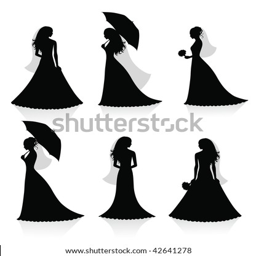
set of vector silhouettes of a bride .